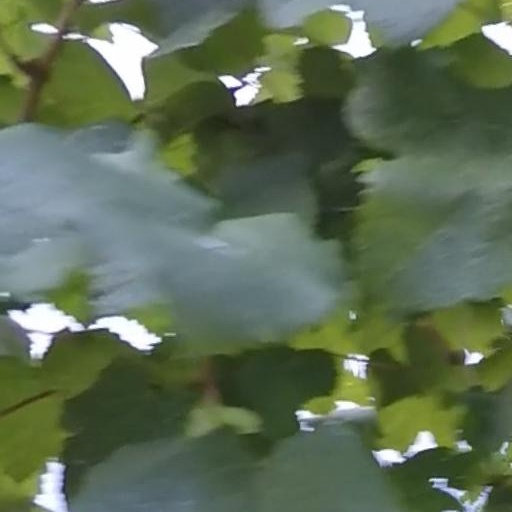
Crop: grape